Maggie Gallagher

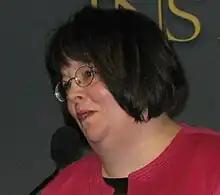
Gallagher in 2010

Margaret Gallagher (born September 14, 1960) is an American writer, socially conservative commentator, and activist. She wrote a syndicated column for Universal Press Syndicate from 1995 to 2013 and has written several books. Gallagher founded the Institute for Marriage and Public Policy, a small, socially conservative think tank. She is also a co-founder of the National Organization for Marriage (NOM), an advocacy group which opposes same-sex marriage and other legal recognition of same-sex partnerships; she has served as president and as chairman of the board of NOM.